Flyingbolt

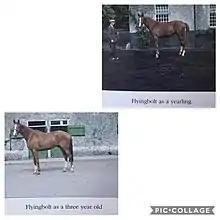
Flyingbolt as a younger horse

Flyingbolt made his racecourse debut on 13 May 1963 in a flat race over 12 furlongs at Leopardstown with Liam McLoughlin on board. Starting at 20/1, he finished down the field. He was still immature and needed more time to fill into his massive frame, so he was turned out into a field for the summer. His run at Leopardstown would be his only defeat for the next two-and-a-half years.